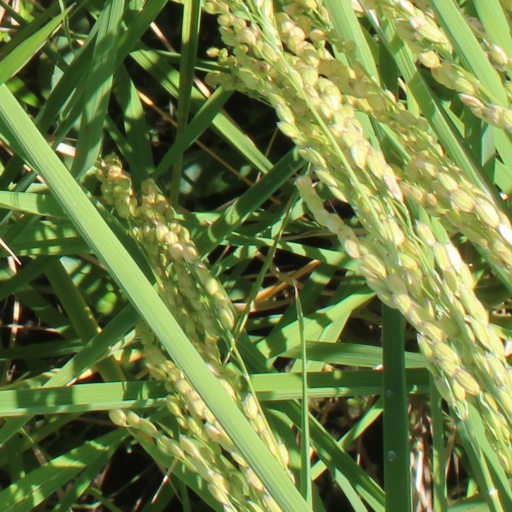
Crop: rice